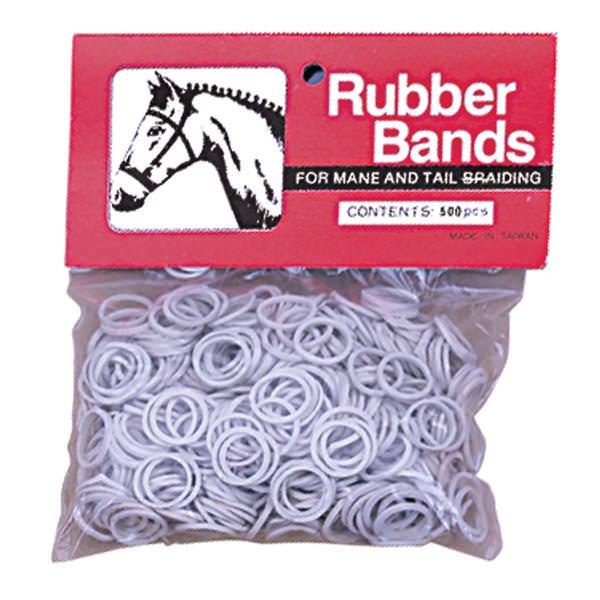
Weaver Leather Rubber Bands White
These rubber bands are the key to perfectly braided manes. Available in a great selection of colors. Come packaged in bags of 500.
Brand: Weaver
Category: Sporting Goods > Outdoor Recreation > Equestrian > Horse Tack